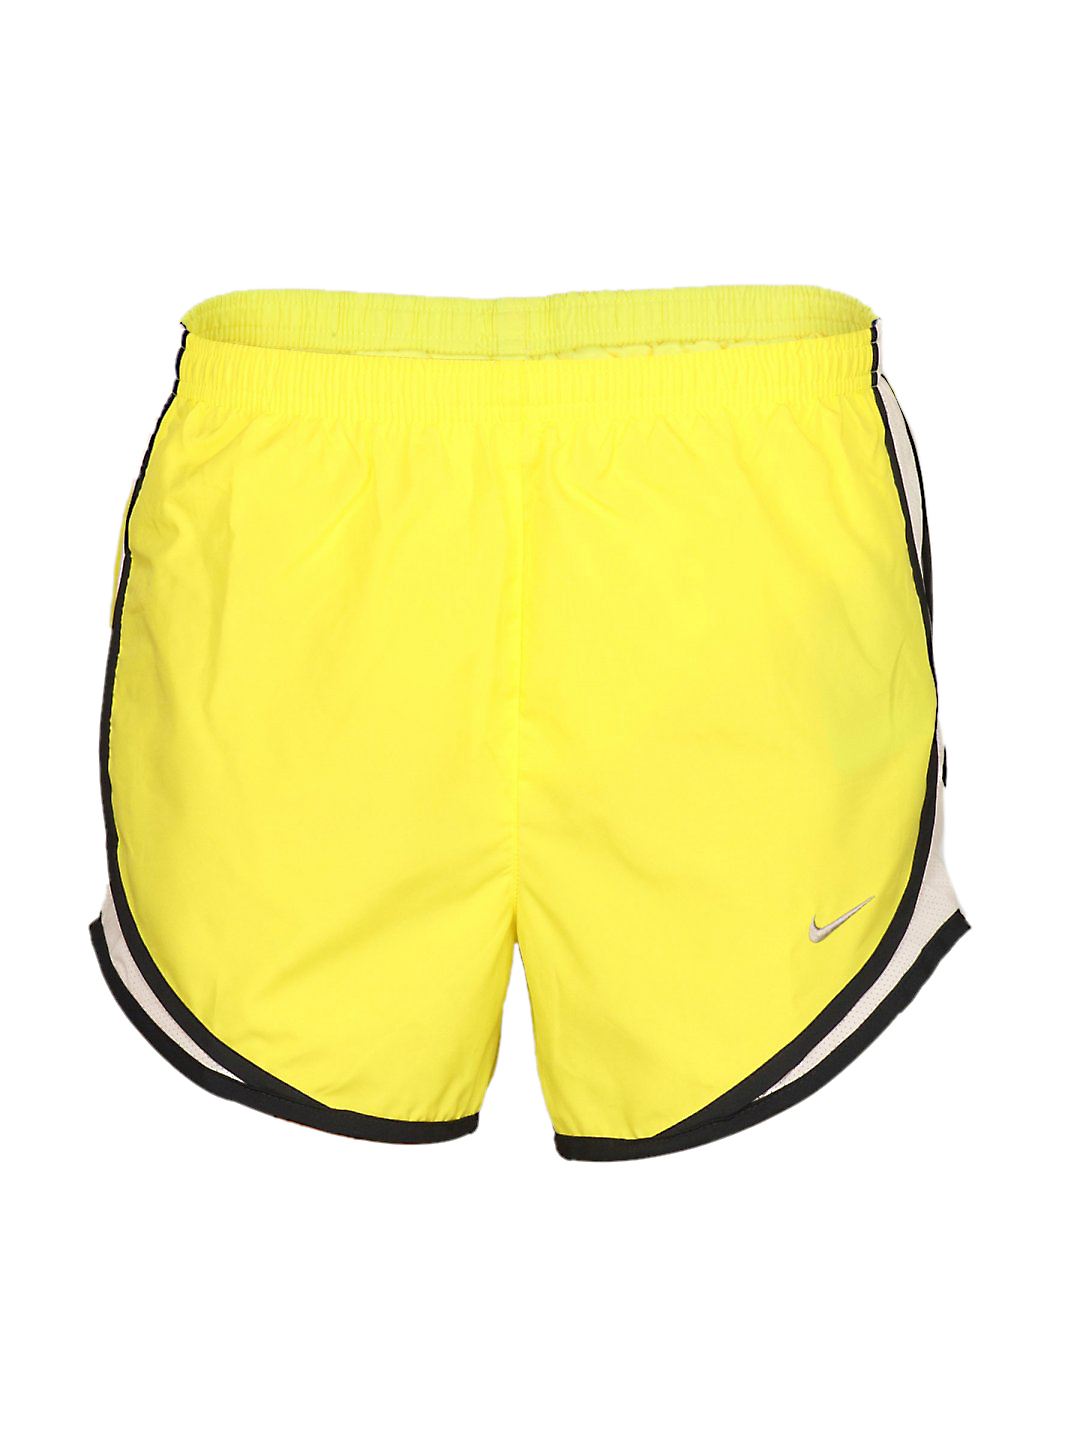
Nike Women's Tempo yellow Short
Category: Apparel / Bottomwear / Shorts
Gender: Women
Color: Yellow
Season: Summer 2011
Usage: Sports